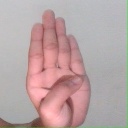
अक्षर: ब